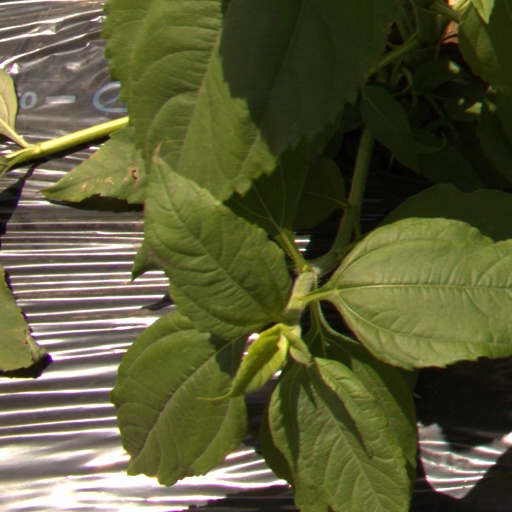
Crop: Jerusalem artichoke